City on Fire (1987 film)

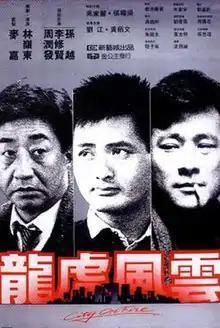
Hong Kong theatrical poster

City on Fire is a 1987 Hong Kong action film directed by Ringo Lam. It stars Chow Yun-fat, Danny Lee, and Sun Yueh. Following "A Better Tomorrow" (1986), "City on Fire" helped establish Chow's popularity as an action star in Asia and to a lesser degree North America.